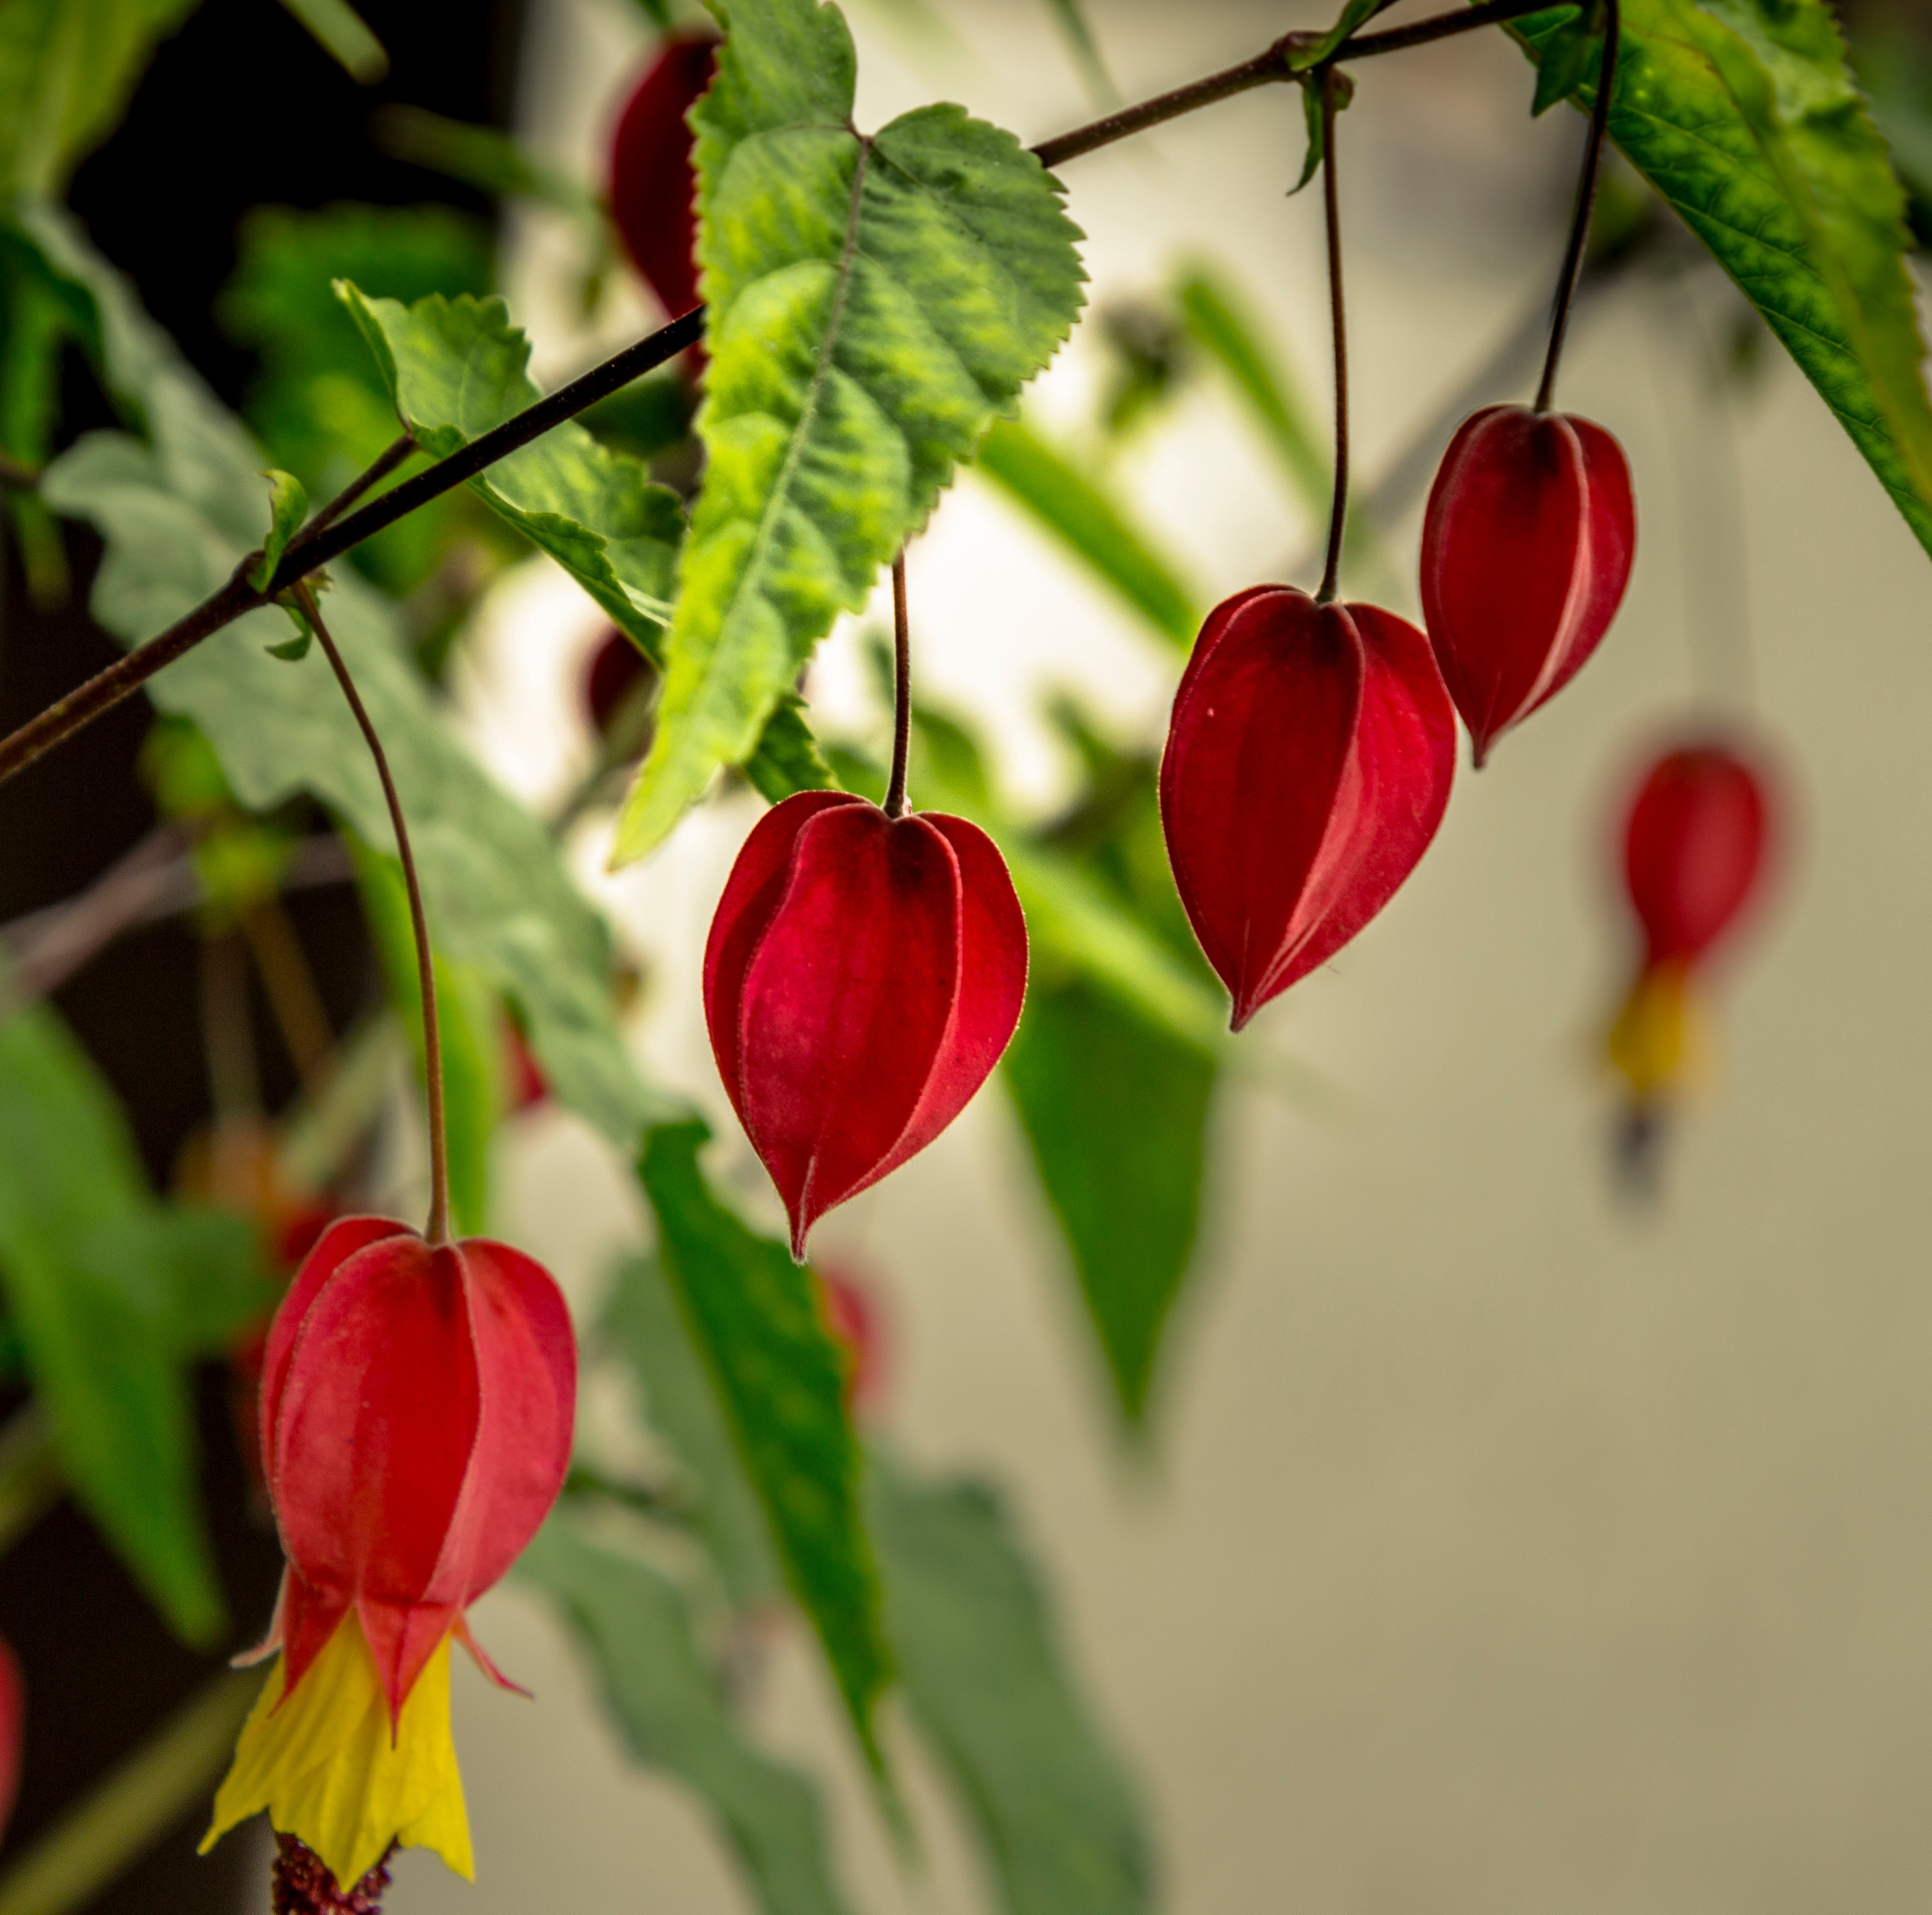
branch, plant, leaf, flower, petal, food, red, produce, botany, flora, close up, macro photography, flowering plant, plant stem, land plant